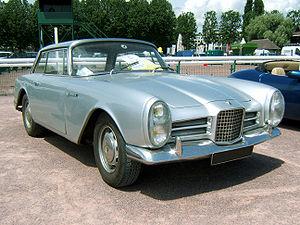
Facel Vega Facel III de 1964, avant.
Facel-Vega est une ancienne marque française d'automobiles de sport et de prestige apparue au Salon de l'Auto parisien d'octobre 1954 et disparue fin octobre 1964.
La Facel-Vega Facel III est une voiture sportive française produite par Facel-Vega entre 1963 et 1964.